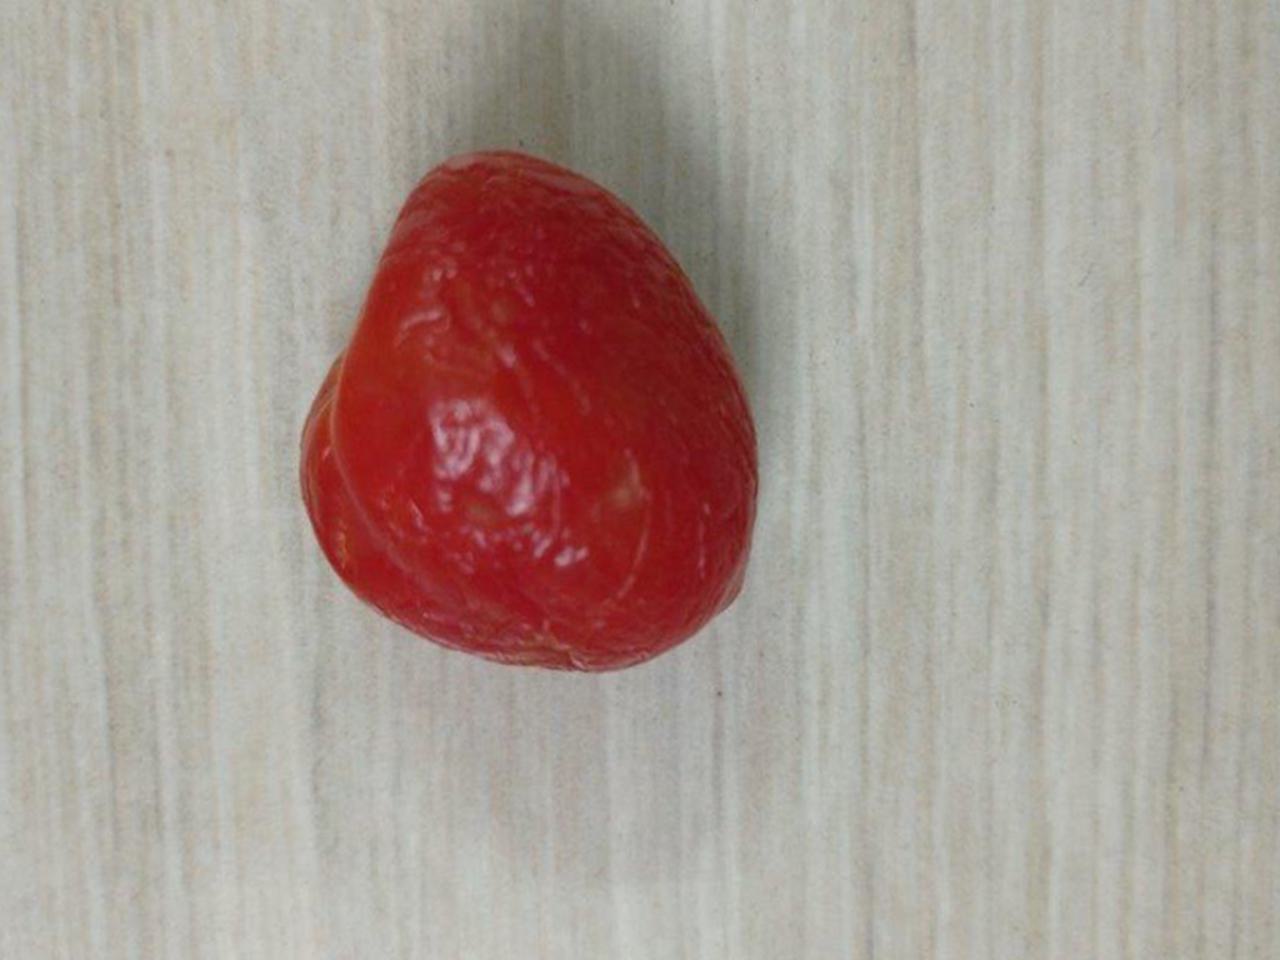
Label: Rotten